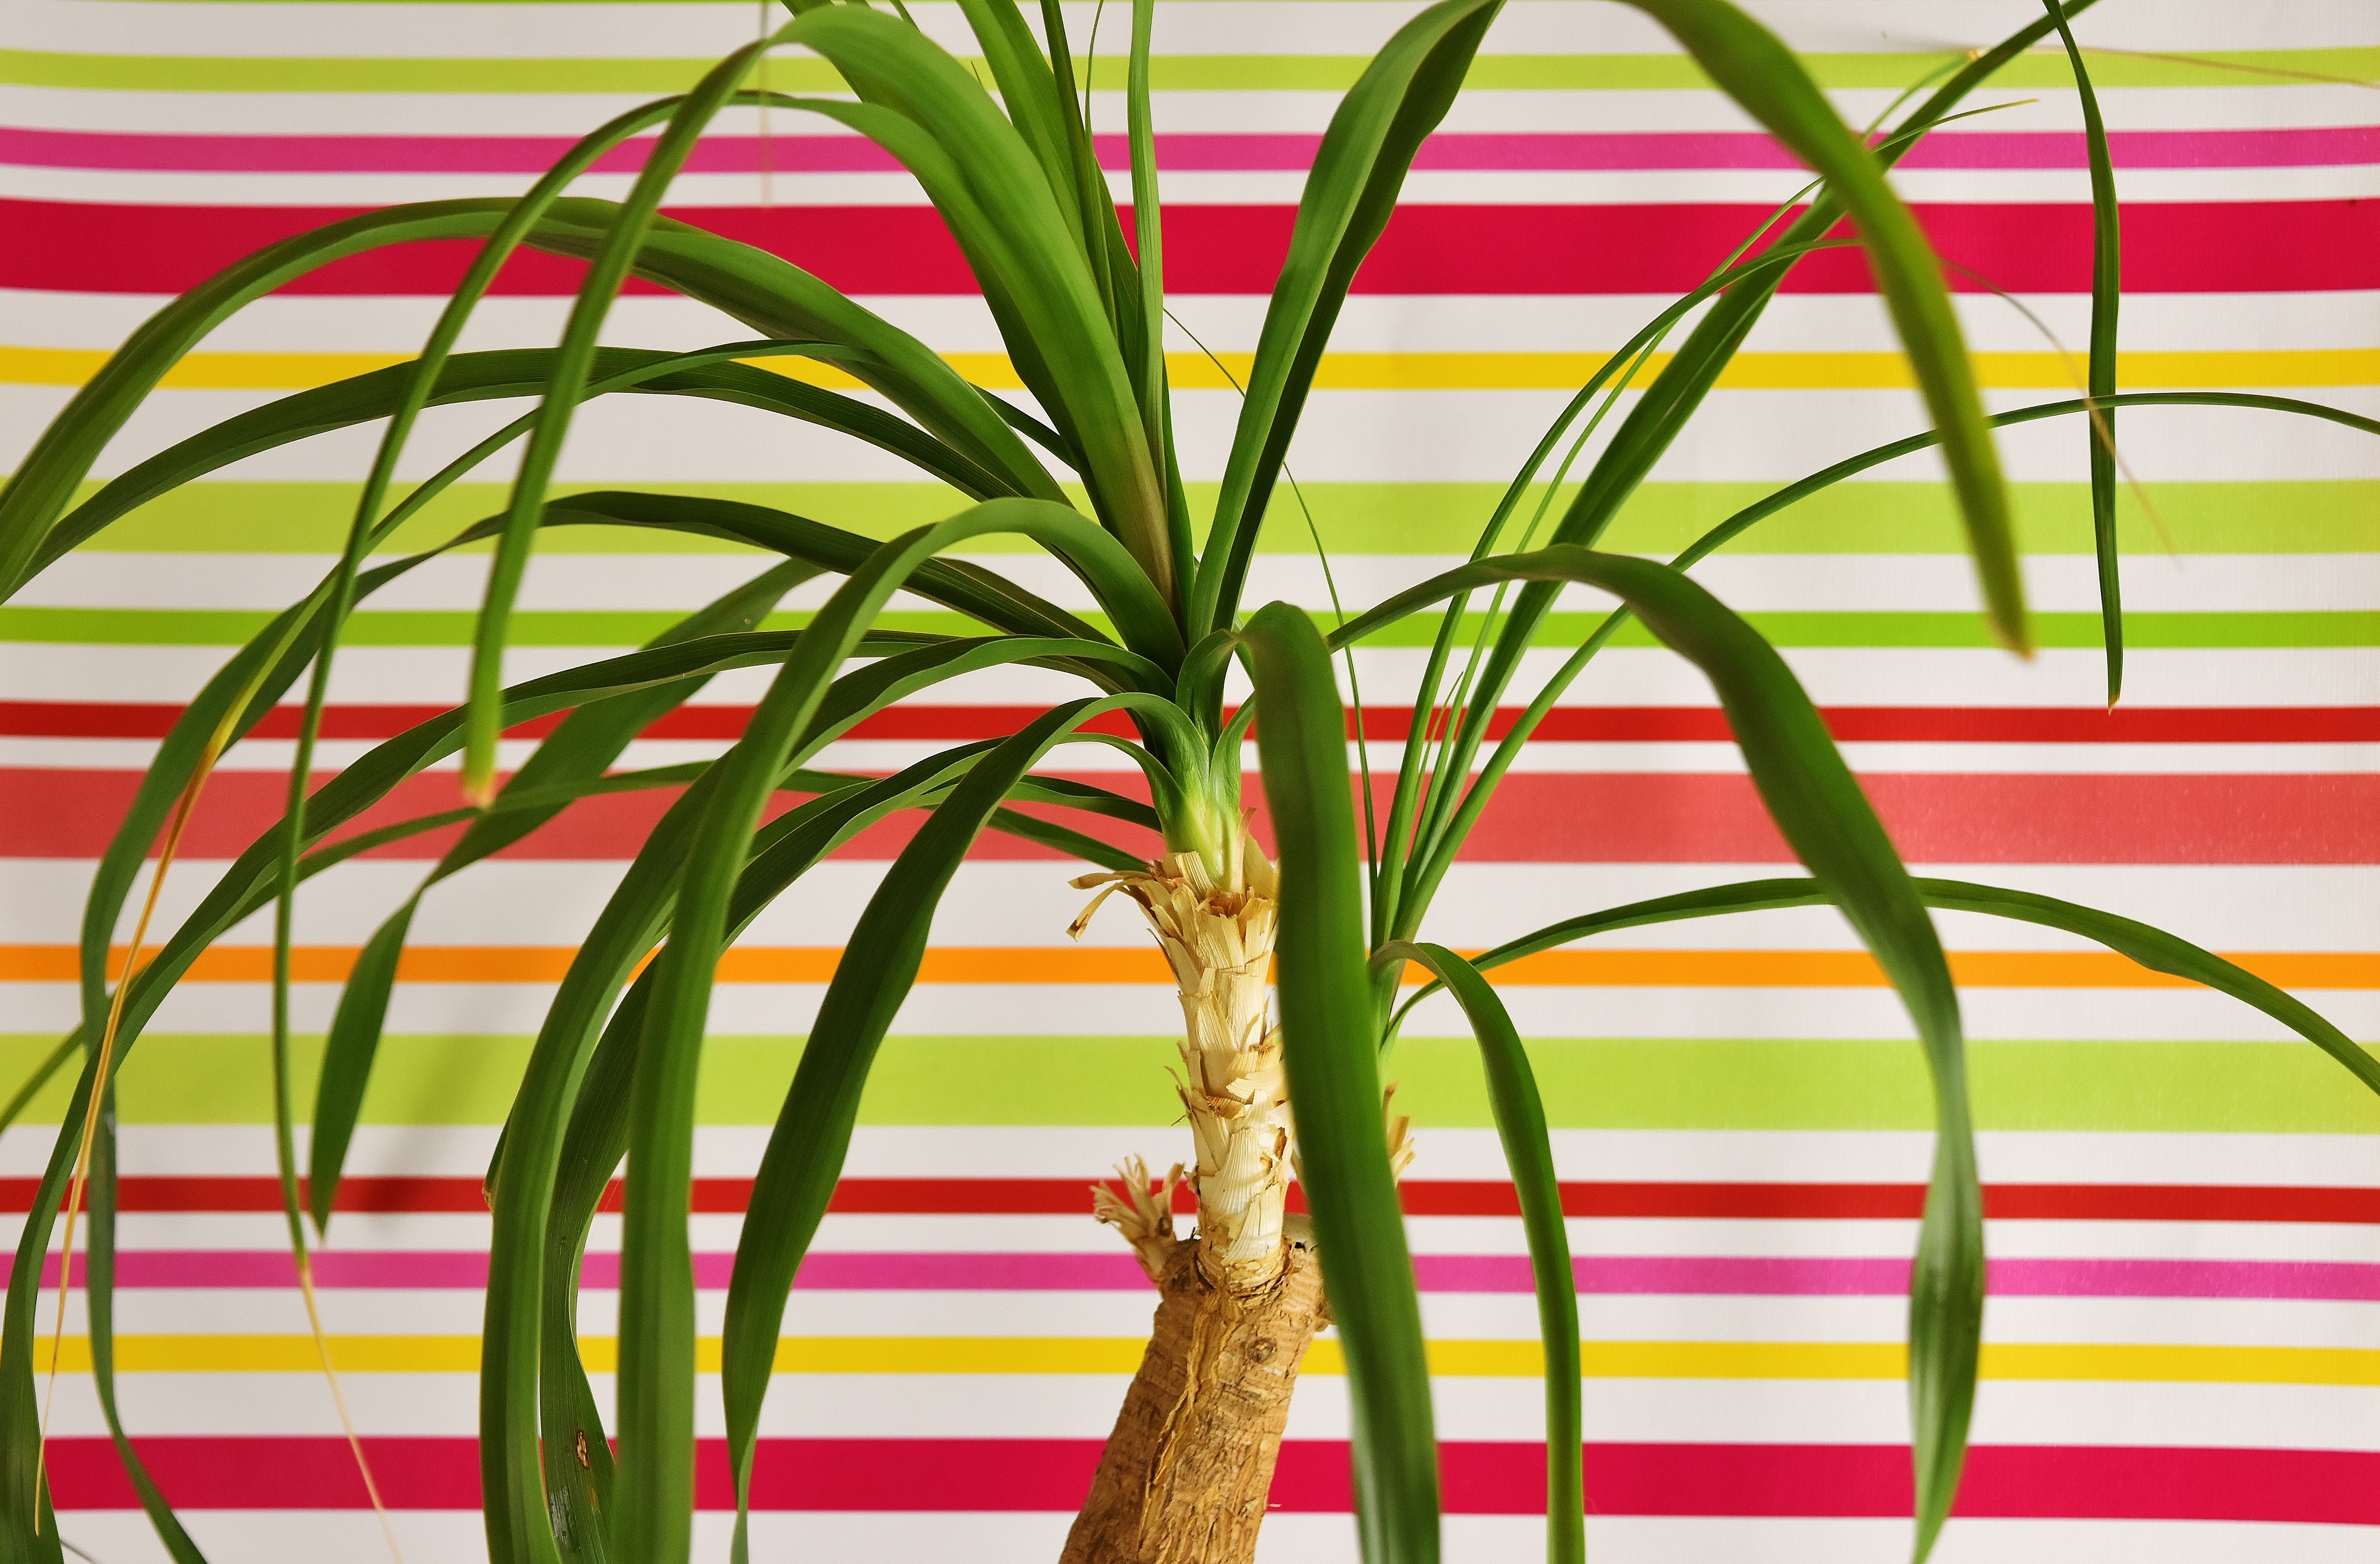
grass, plant, flower, line, botany, potted plant, green plant, mexico, flowerpot, grass family, arecales, ponytail plant, beaucarnea guatemalensis